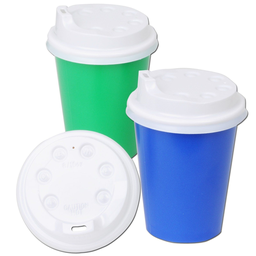
Label: plastic